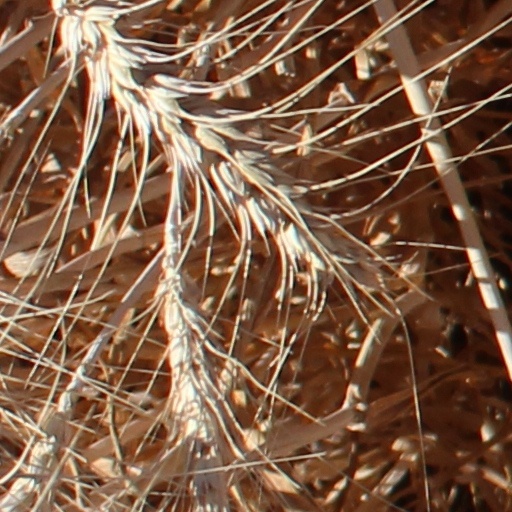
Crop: wheat